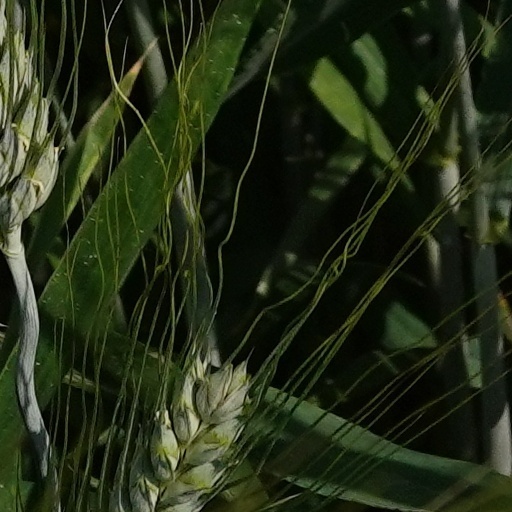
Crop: wheat